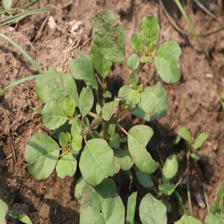
Label: BroadLeafWeed